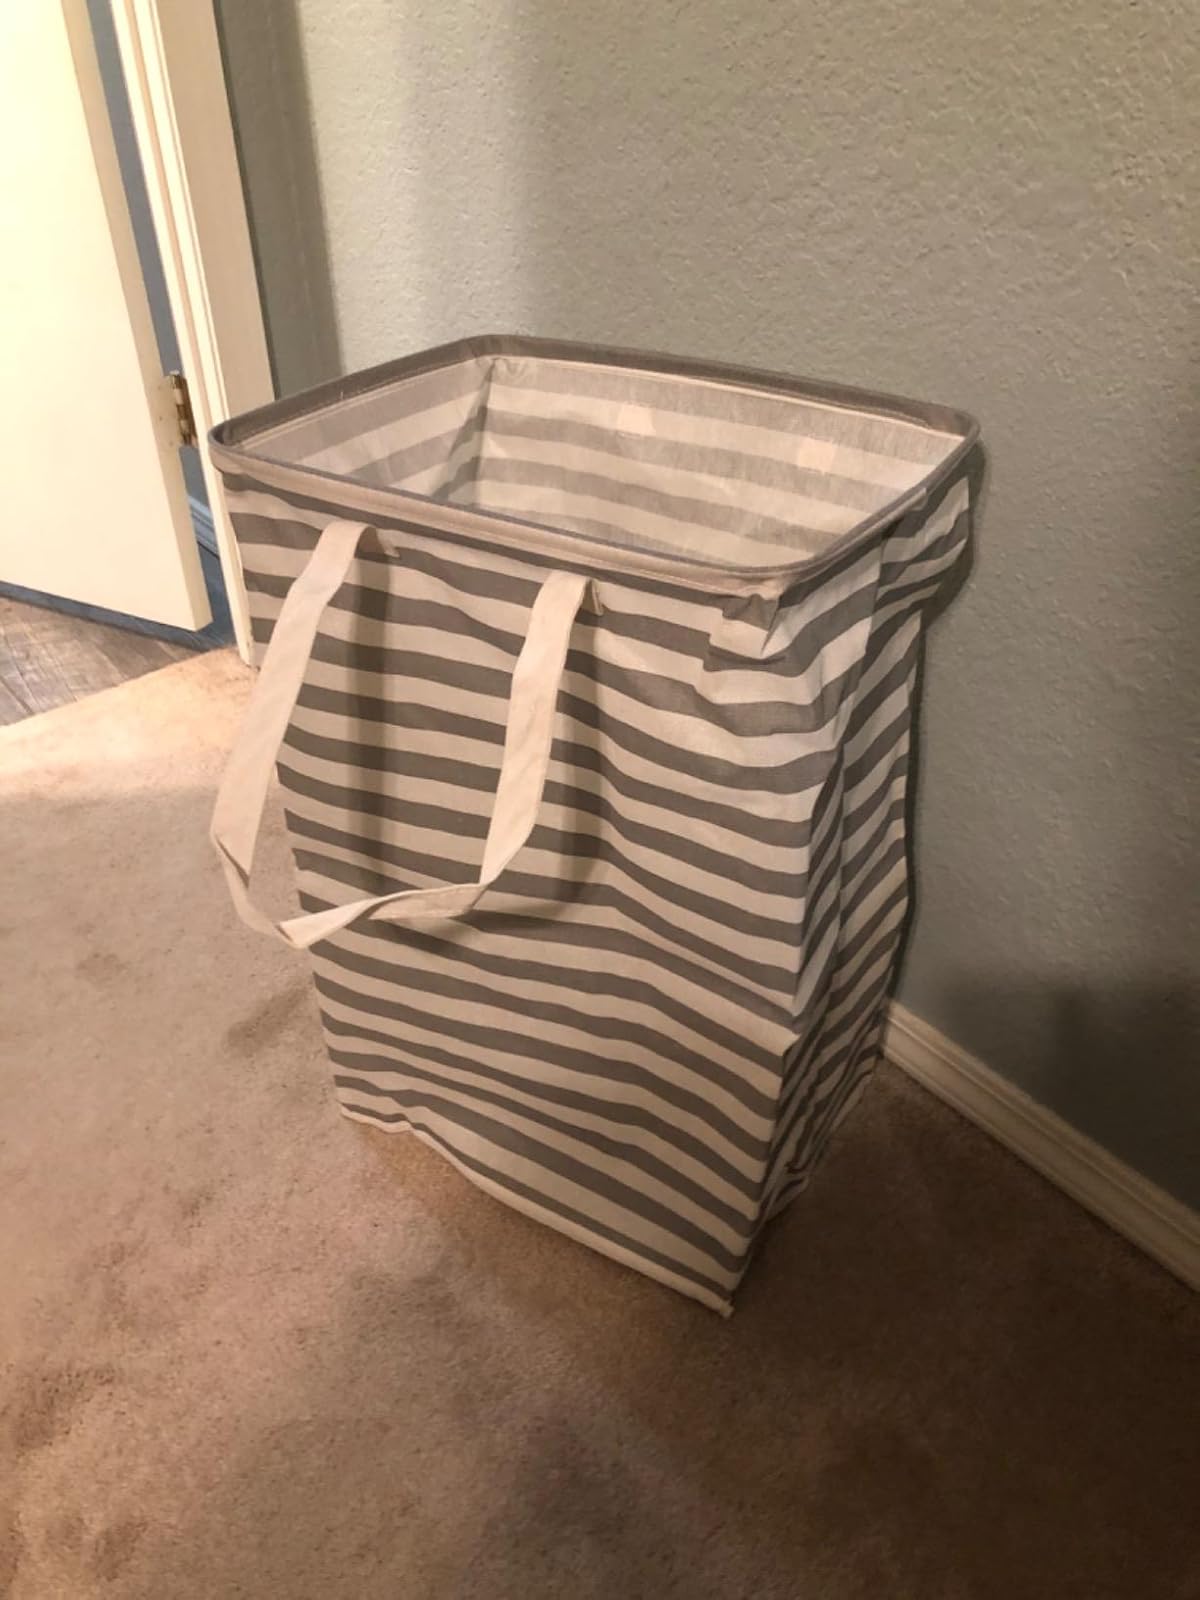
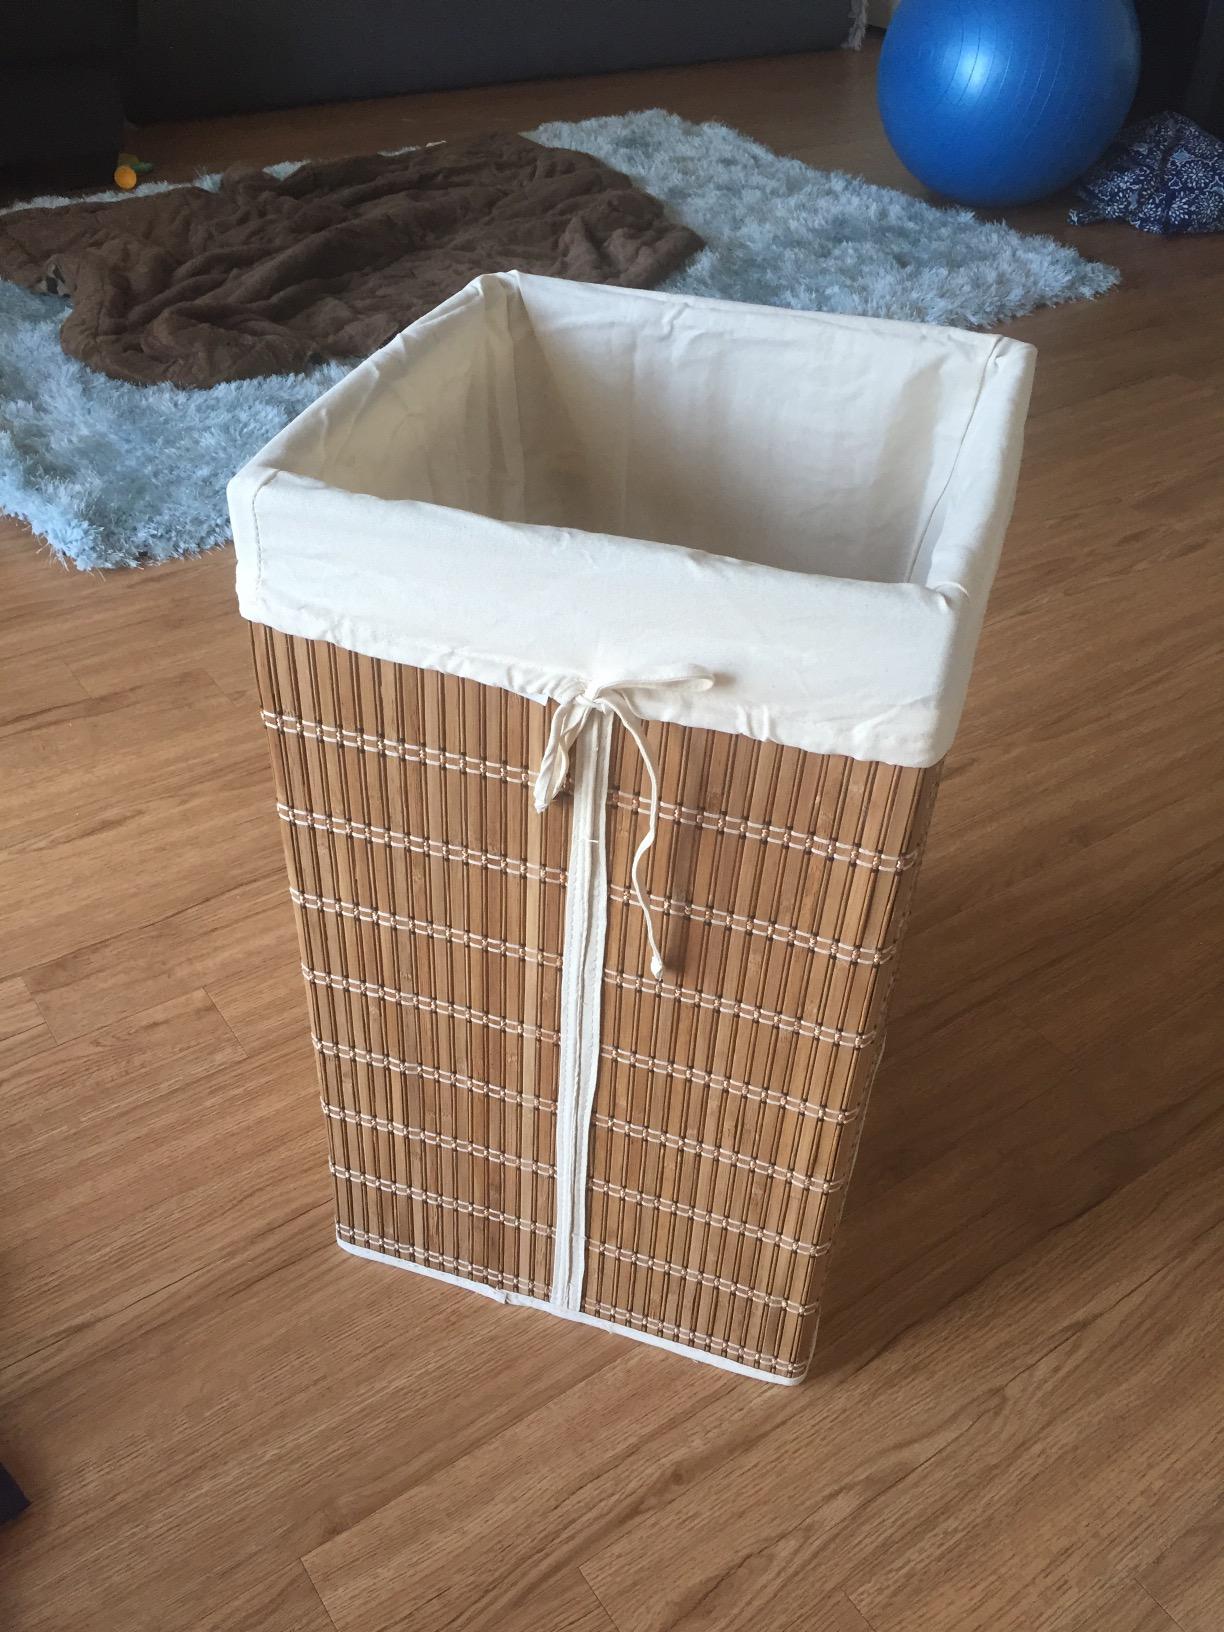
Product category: items_hamper
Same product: no